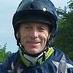
Age: 44